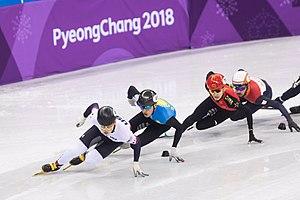
Le patinage de vitesse sur piste courte est un sport similaire au patinage de vitesse sur piste longue. Il naît au début du XXᵉ siècle pour permettre aux patineurs de vitesse de s'entraîner en intérieur ; les spécificités de la piste mènent à la création d'un sport à part entière, dont la première compétition internationale est organisée en 1921.
Xu Hongzhi est un patineur de vitesse sur piste courte chinois.
John-Henry Krueger, né le 27 mars 1995 à Pittsburgh, est un patineur de vitesse sur piste courte américain.